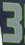
Number: 3